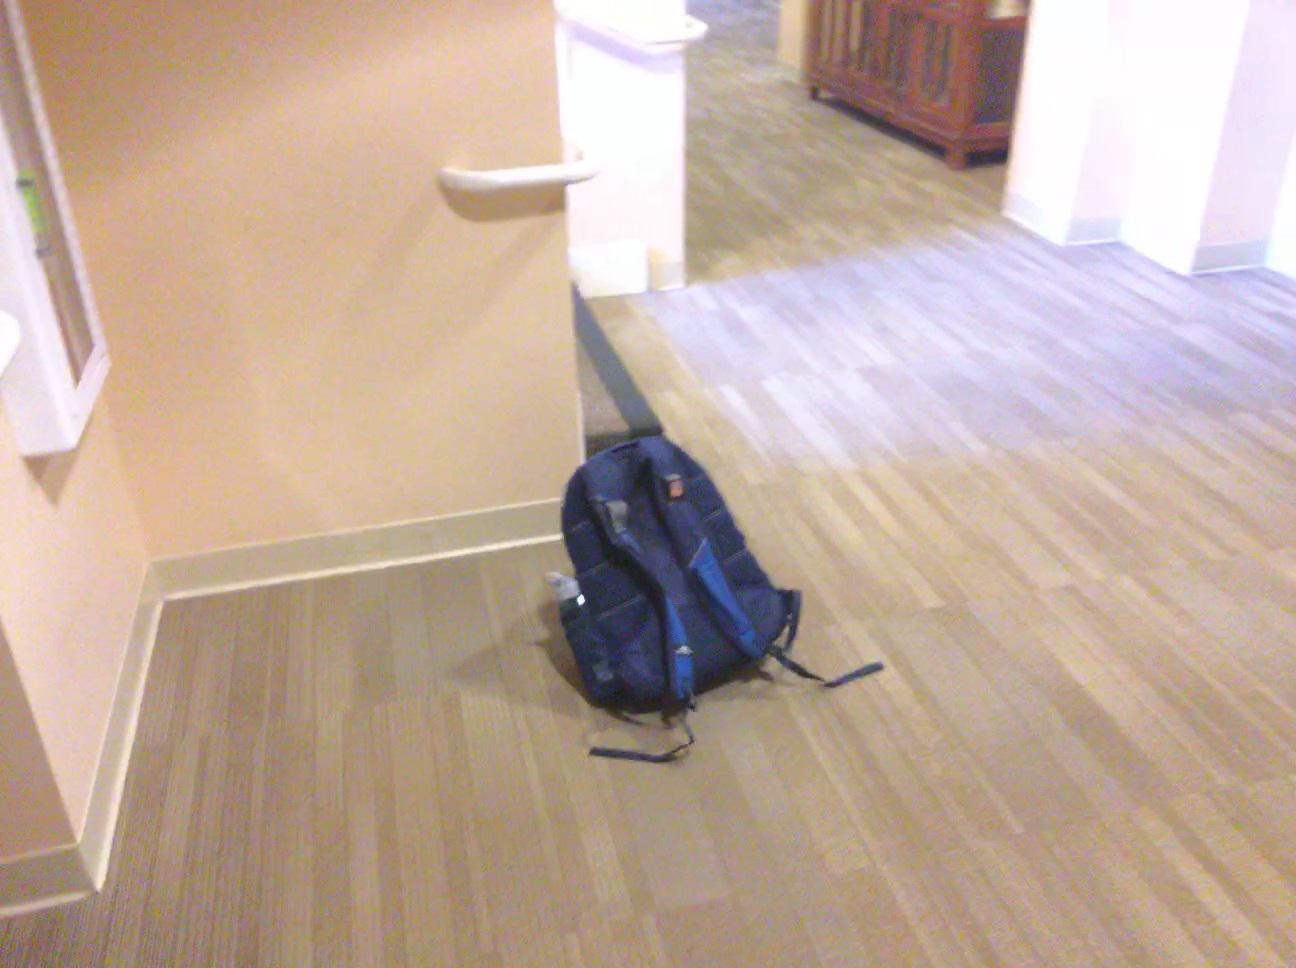
Question: In the image, there is the backpack. Pinpoint several points within the vacant space situated right of the backpack from the camera's perspective. Your final answer should be formatted as a list of tuples, i.e. [(x1, y1), ...], where each tuple contains the x and y coordinates of a point satisfying the conditions above. The coordinates should be between 0 and 1, indicating the normalized pixel locations of the points.
Answer: [(0.674, 0.542), (0.688, 0.565), (0.735, 0.584), (0.701, 0.589), (0.668, 0.594), (0.751, 0.610), (0.717, 0.615), (0.682, 0.621), (0.769, 0.636), (0.734, 0.643), (0.698, 0.649), (0.823, 0.659), (0.788, 0.665), (0.752, 0.673), (0.715, 0.679), (0.677, 0.686), (0.845, 0.690), (0.808, 0.697), (0.771, 0.705), (0.732, 0.712), (0.694, 0.719), (0.830, 0.731), (0.792, 0.740), (0.752, 0.747), (0.711, 0.755), (0.670, 0.763), (0.854, 0.769), (0.814, 0.777), (0.772, 0.786), (0.731, 0.794), (0.688, 0.804), (0.839, 0.818), (0.796, 0.829), (0.752, 0.838), (0.708, 0.848), (0.821, 0.874), (0.775, 0.885), (0.729, 0.896), (0.681, 0.907), (0.703, 0.961)]